Neo Geo Pocket

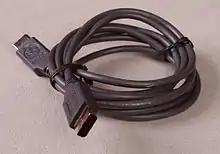
The link cable for linking systems together

SNK, known for its successful Neo Geo arcade and home console systems, entered the handheld gaming market for the first time with the release of the Neo Geo Pocket in 1998. The market had been dominated by Nintendo and its Game Boy, but SNK believed that the Pocket would target a "slightly different" audience.